Hitting mechanics

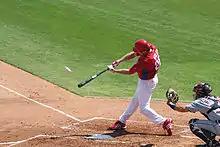
Chase Utley Home Run

In baseball, hitting mechanics studies the biomechanical motion that governs the swing of a baseball player. The goal of biomechanics in hitting during baseball training is to study and improve upon the physics involved in hitting. This includes optimizing a player's swing for either maximizing their "bat speed" or time for plate coverage. There is a wide range of batting stances and mechanics that are developed through individual preferences. However, when comparing among experienced baseball players, their batting mechanics approach are almost similar.